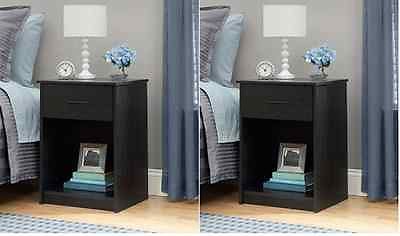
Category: table